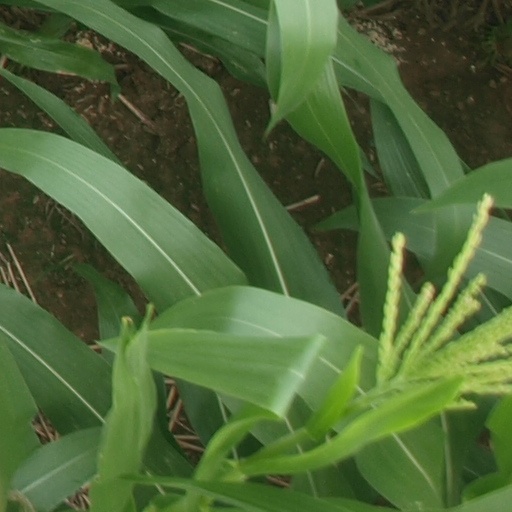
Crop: maize; corn